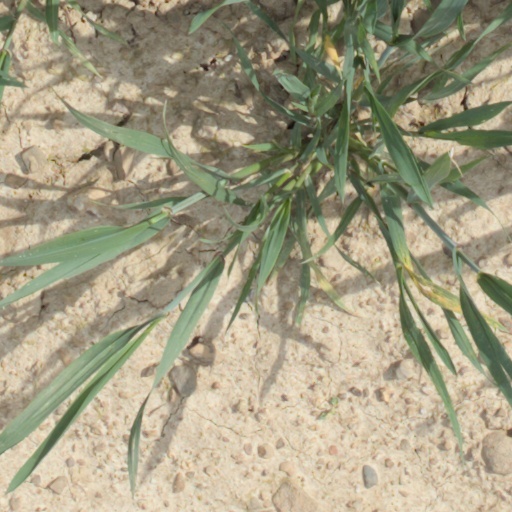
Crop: wheat